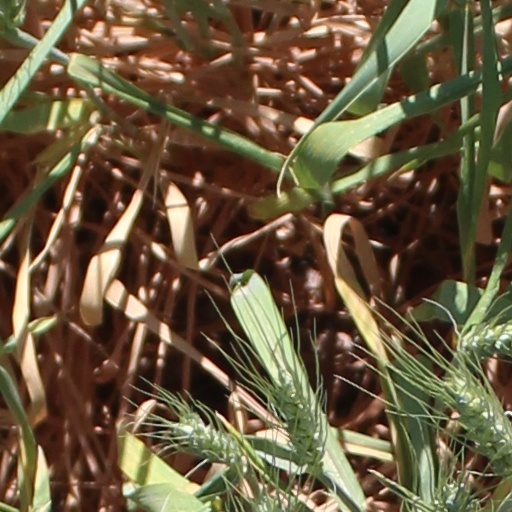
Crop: wheat